Jasmine Guinness

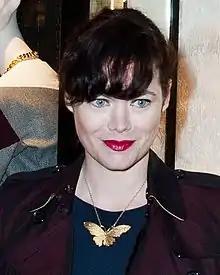
Jasmine Guinness in a Fendi store opening in 2014

Jasmine Leonora Guinness (born 28 September 1976) is an Irish designer and a fashion model active since 1994. She is a member of Anglo-Irish brewing Guinness family.